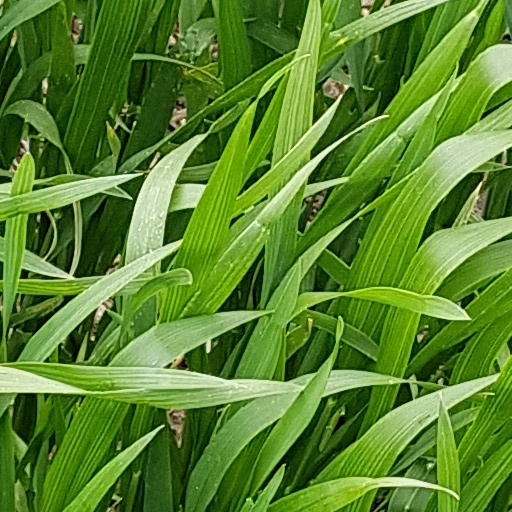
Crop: wheat